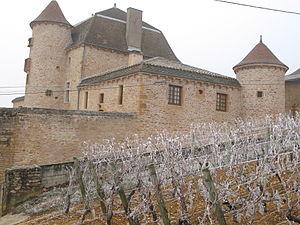
Cet article recense de manière non exhaustive les châteaux, maisons fortes, mottes castrales, situés dans le département français de Saône-et-Loire. Il est fait état des inscriptions et classements au titre des monuments historiques.
Le château de Pouilly est situé sur la commune de Solutré-Pouilly en Saône-et-Loire, à flanc de pente, au milieu des vignes, dominant le village et un vaste paysage.